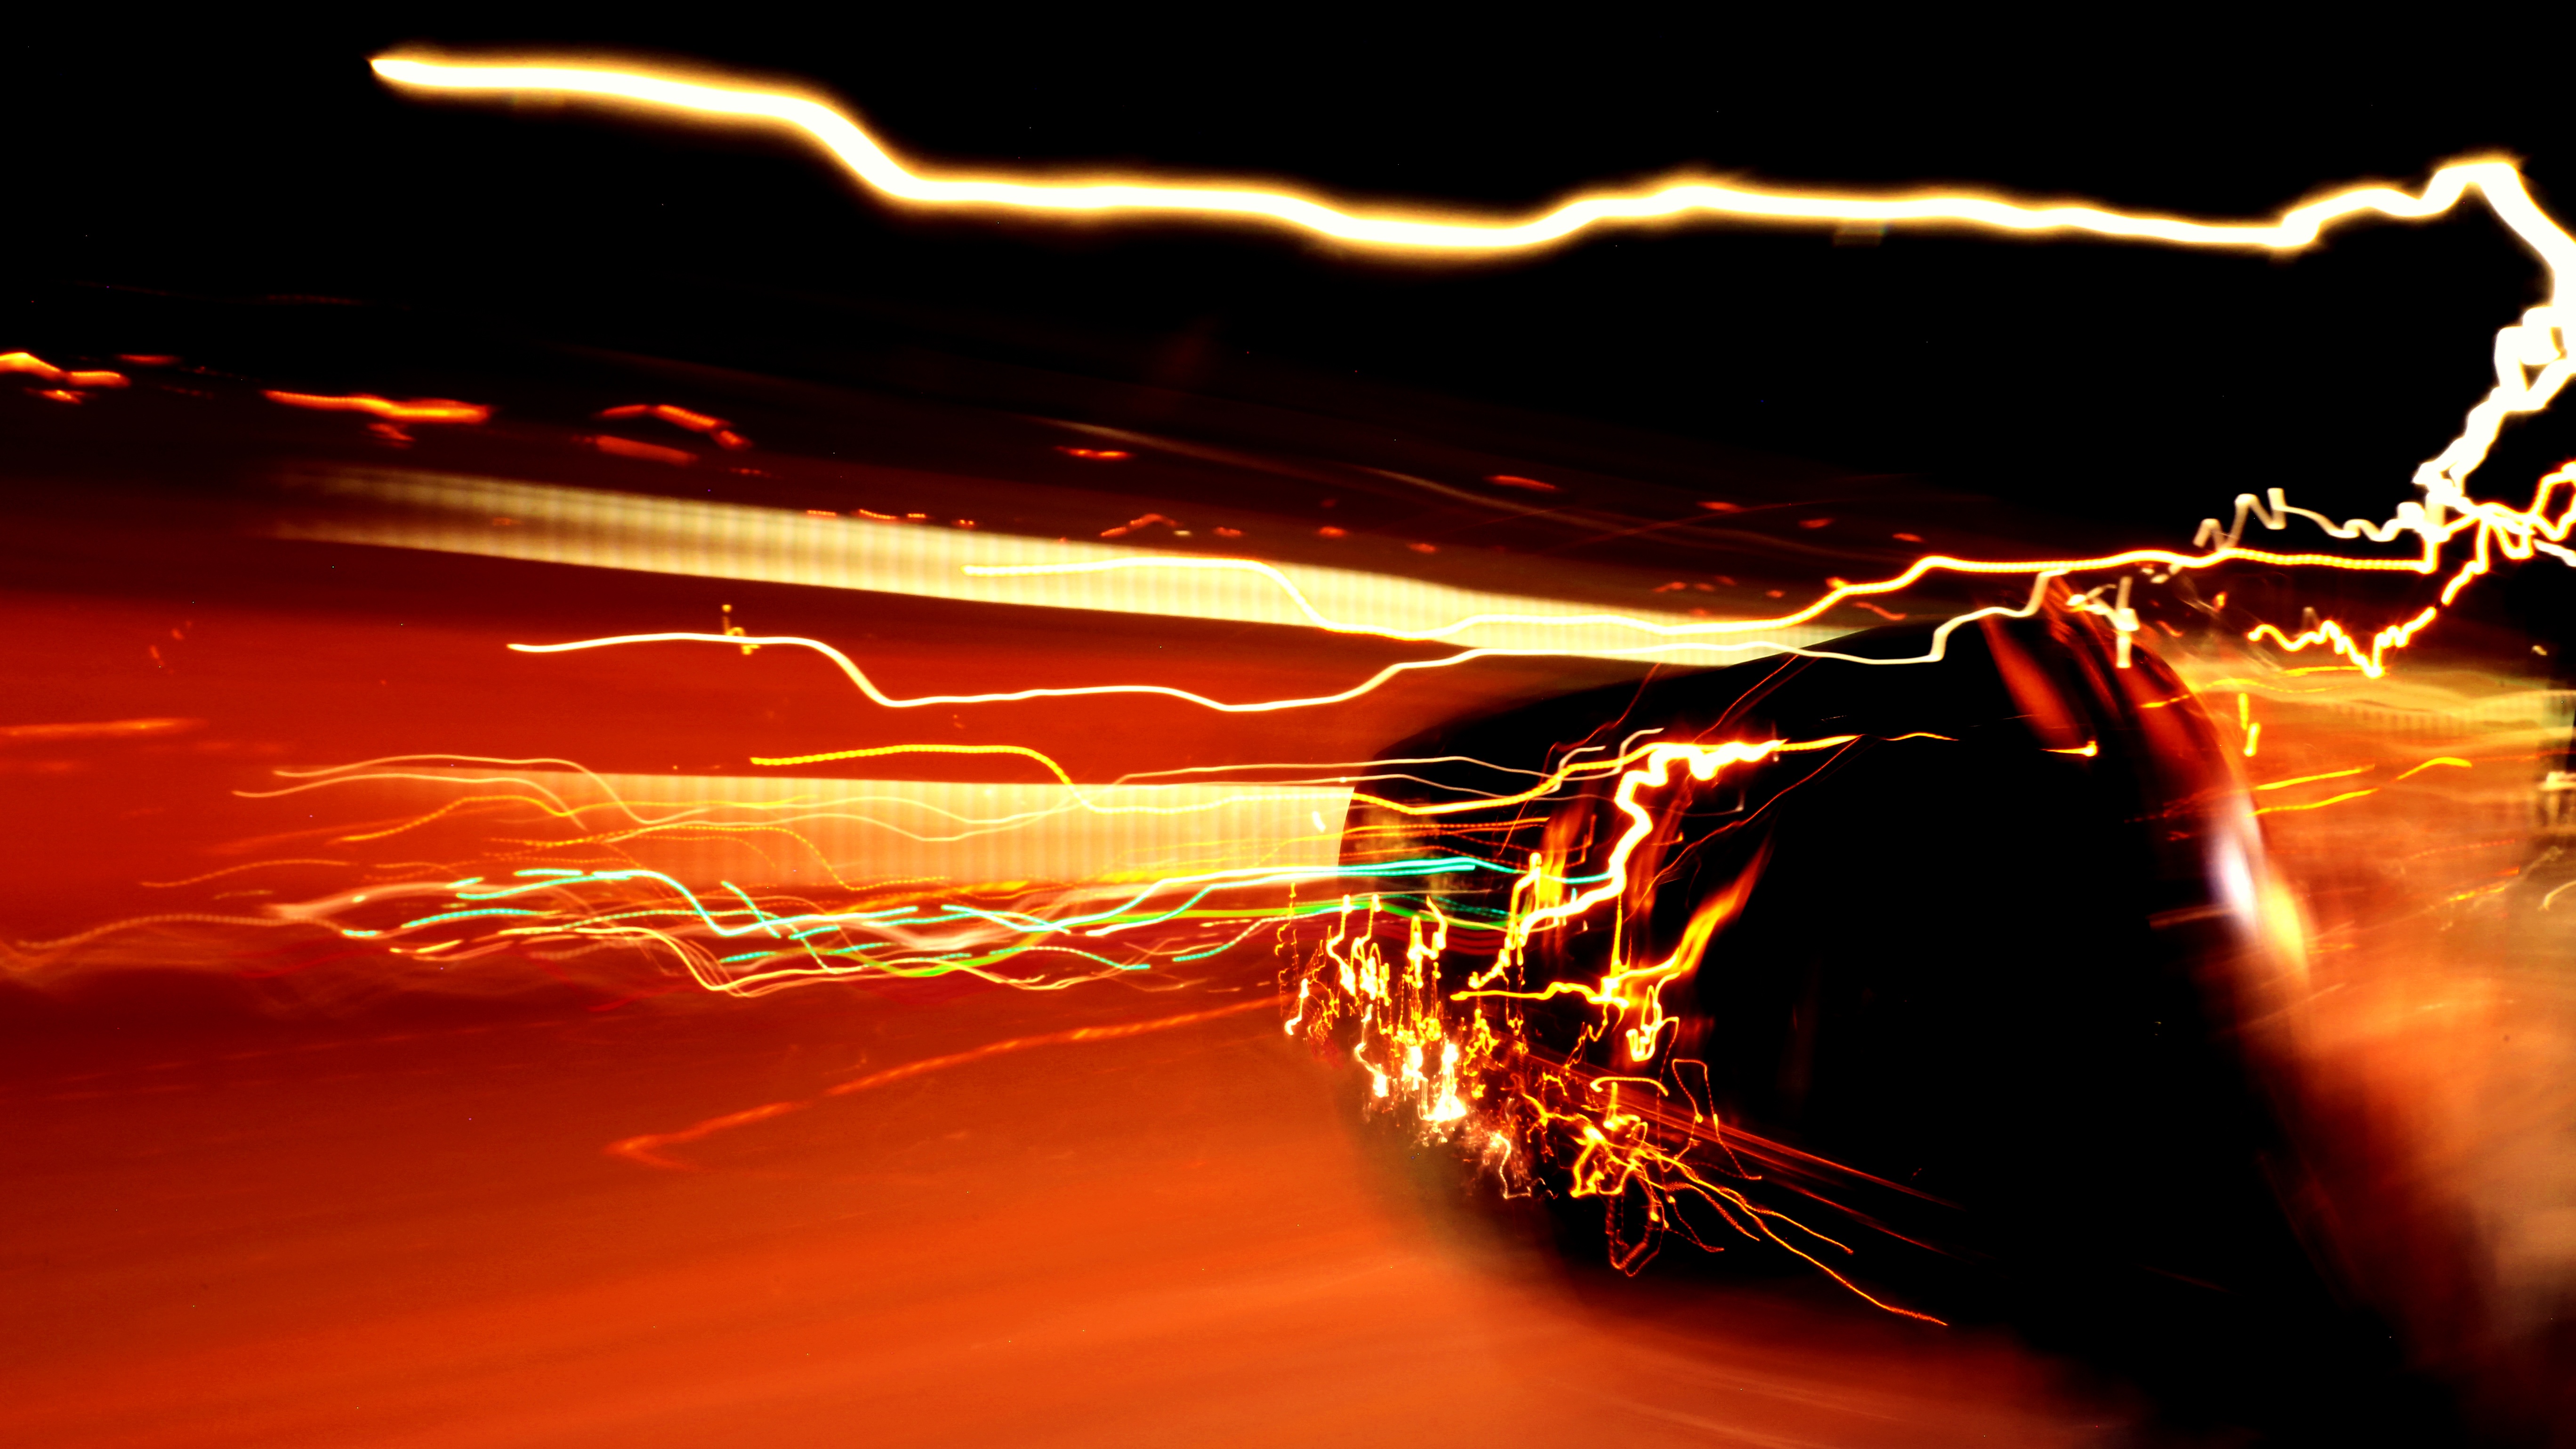
light, night, sunlight, red, color, flame, darkness, screenshot, macro photography, computer wallpaper